Joshna Chinappa

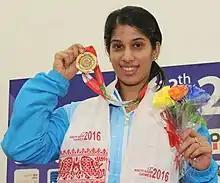
Joshna after winning the gold medal at the 2016 South Asian Games, Guwahati, 2016

In February, Joshna won the Winter Club Women's Open. In April, she won the Richmond Open, upsetting Australia's former world champion Rachael Grinham 11–9, 11–5, 11–8. This was her first win against Rachael in six meetings. In March, she reached her new career-high PSA world ranking of 19.